Otto Richard Skopil Jr.

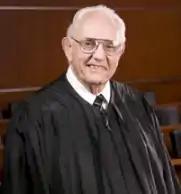
Skopil in 2007

Otto Richard Skopil Jr. (June 3, 1919 – October 18, 2012) was an American attorney and judge in the state of Oregon. The native Oregonian was a United States circuit judge of the United States Court of Appeals for the Ninth Circuit from 1979 to 1986. Previously, he was a United States district judge of the United States District Court for the District of Oregon from 1972 to 1979, and was the chief judge of that court from 1976 to 1979. Of German ancestry, he was a veteran of World War II and received both his undergraduate education and law degree from Willamette University.